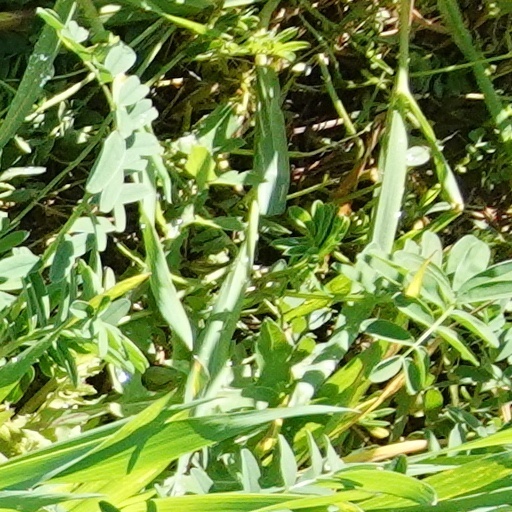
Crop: wheat